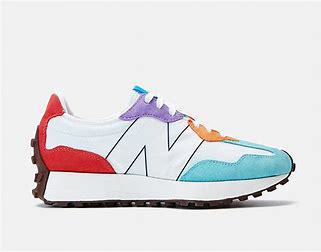
Brand: New
Model: Balance New Balance 327 Marathon